Pedro Montalvo Gómez

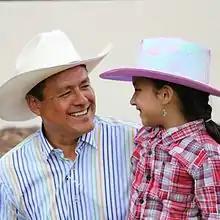

Pedro Montalvo Gómez (born 2 June 1968) is a Mexican politician from the Institutional Revolutionary Party (PRI).